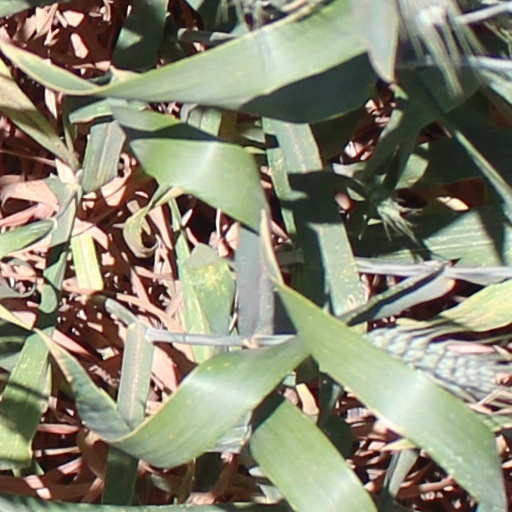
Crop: wheat